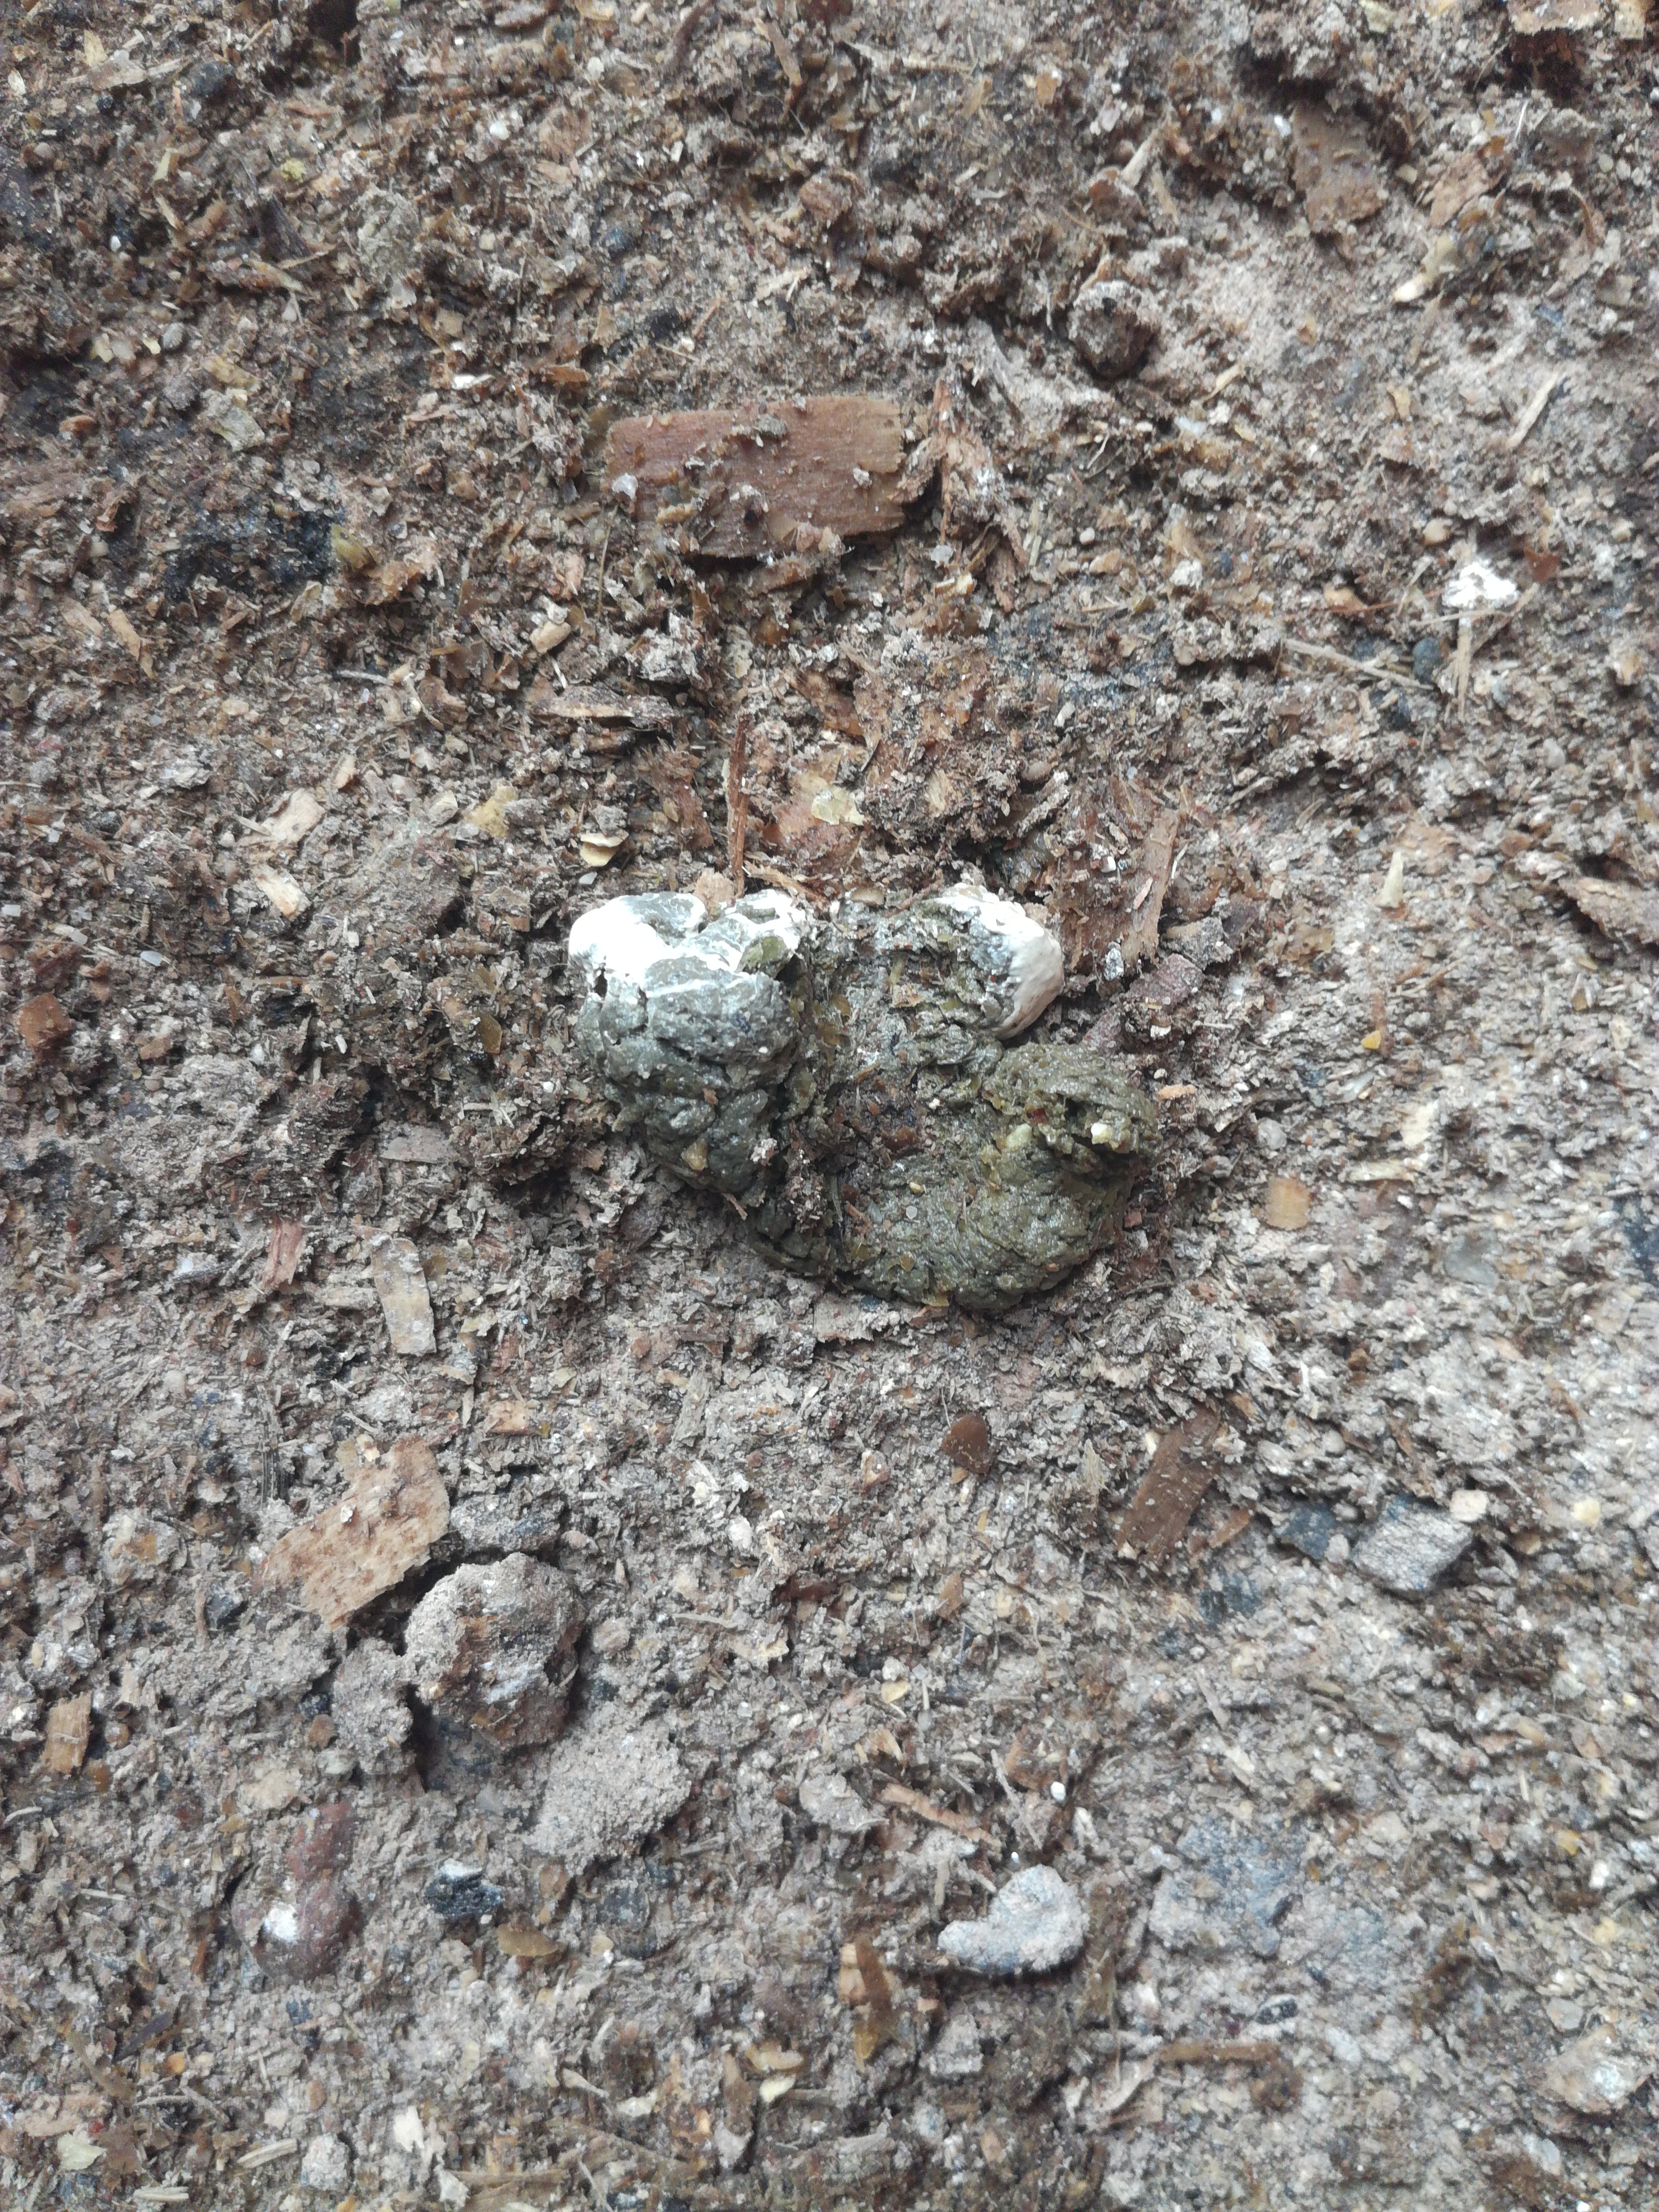
PCR-confirmed diagnosis: Healthy